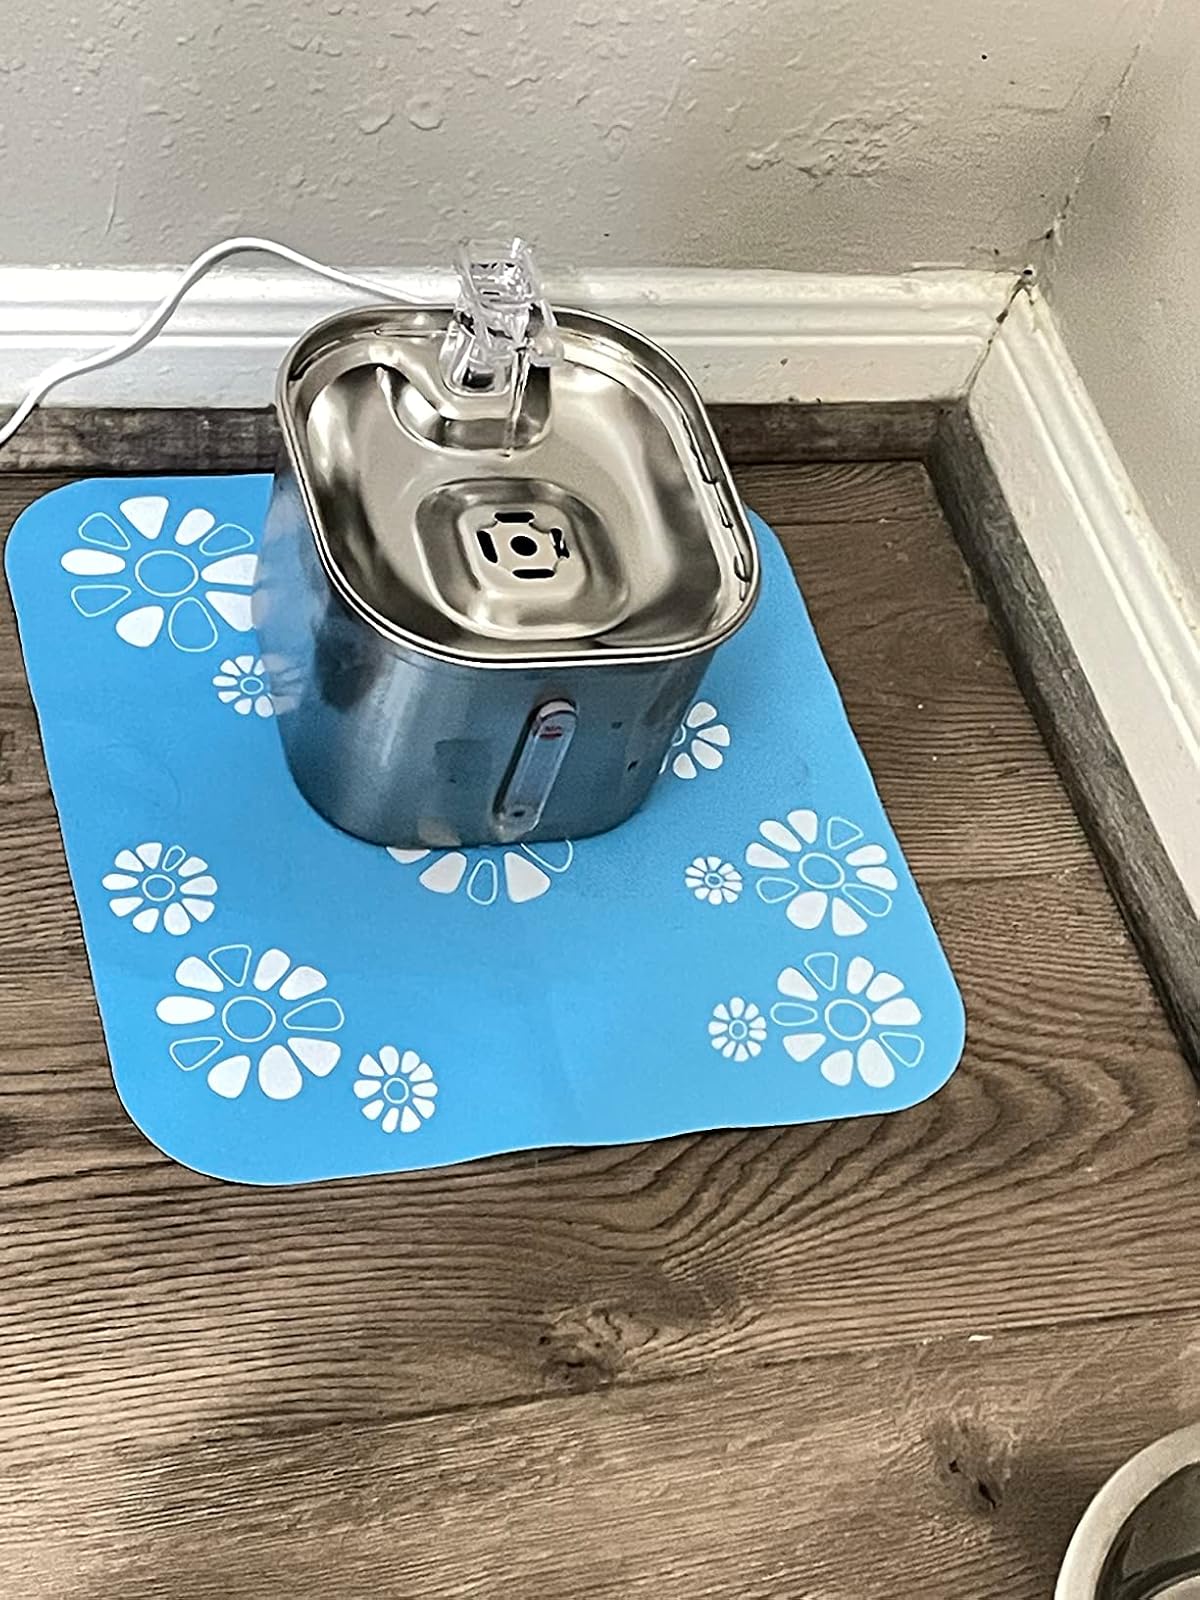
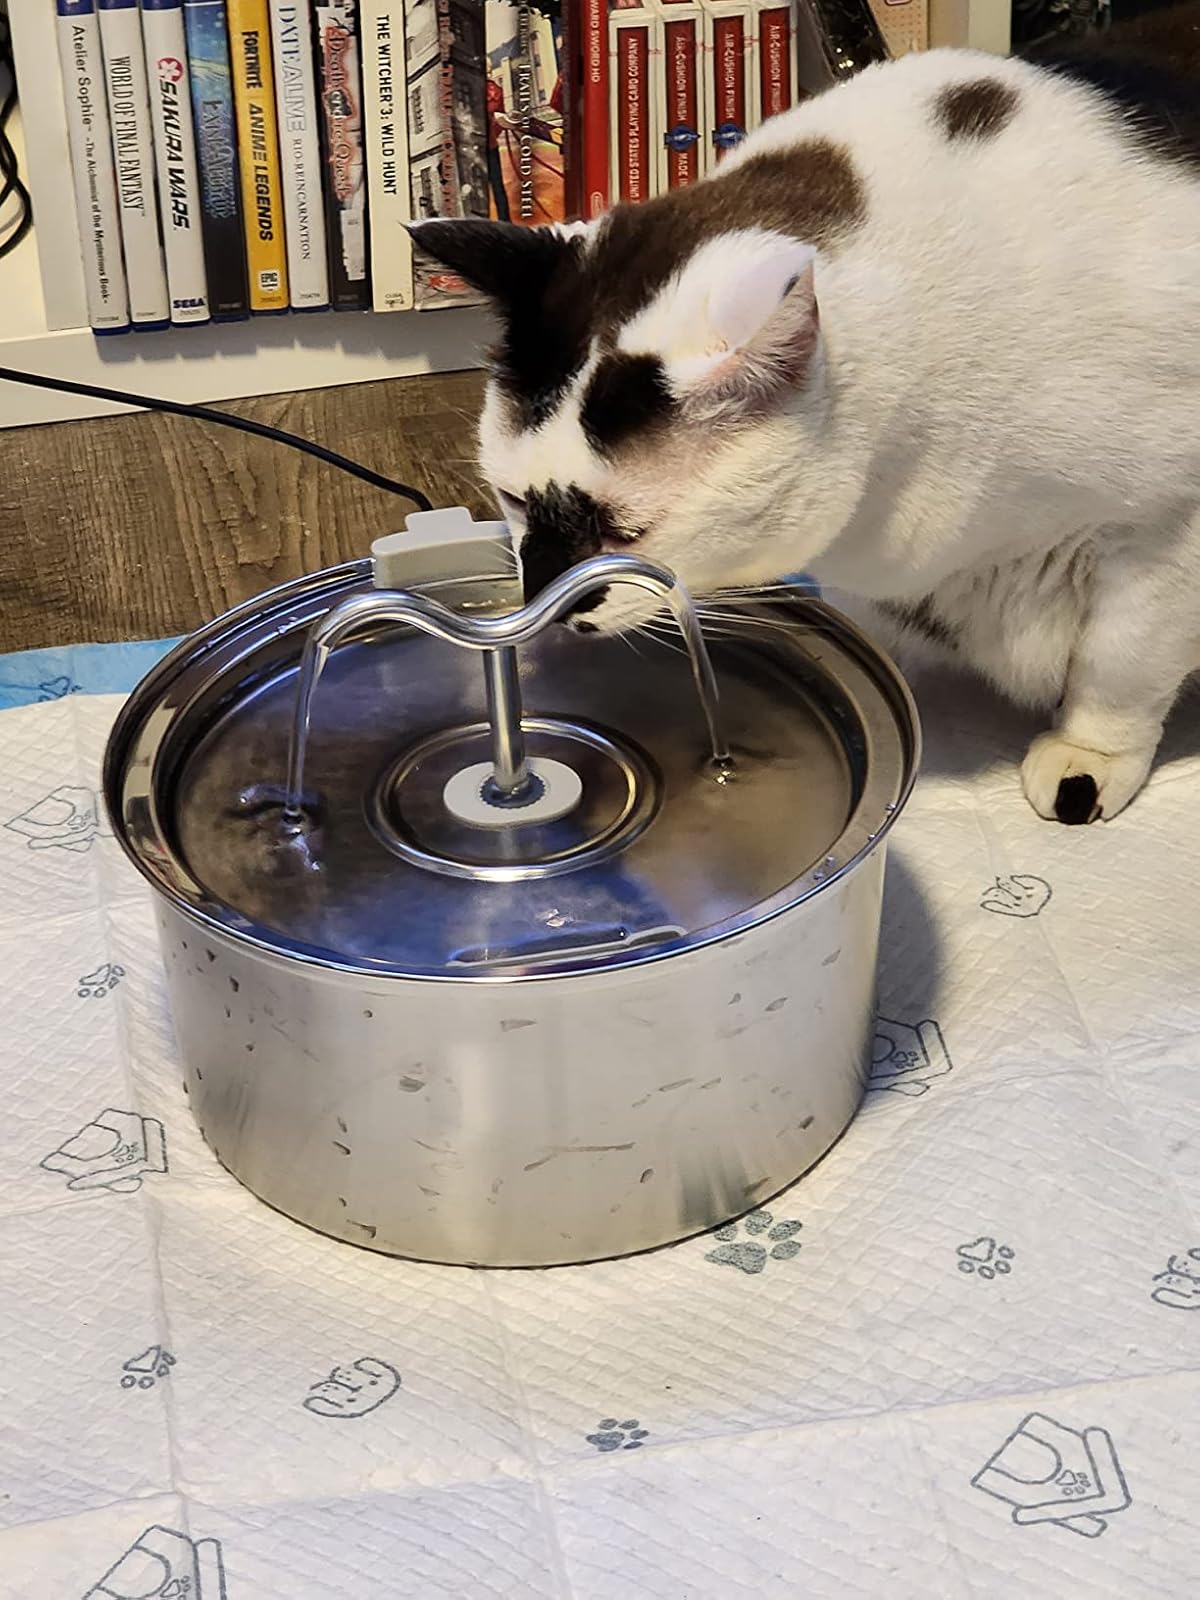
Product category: items_bowl
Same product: no